Pavane (Fauré)

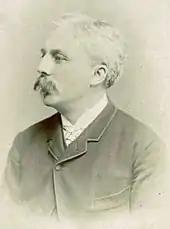
Fauré in 1887

The Pavane in F-sharp minor, Op. 50, is a short work by the French composer Gabriel Fauré written in 1887. It was originally a piano piece, but is better known in Fauré's version for orchestra and optional chorus. It was first performed in Paris in 1888, becoming one of the composer's most popular works.